World Trade Organization Ministerial Conference of 2005

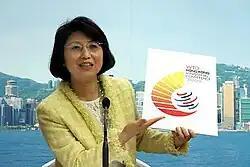
Conference Co-ordination Office Head Janet Wong unveils the logo for the meeting, which incorporates the WTO's familiar six strokes, surrounding them with golden rays to form an image that looks like the number '6'

The Sixth Ministerial Conference of the World Trade Organization, also known as the WTO Hong Kong Ministerial Conference and abbreviated as MC6, was held at the Hong Kong Convention and Exhibition Centre, Wan Chai, Hong Kong from 13 to 18 December 2005. Representatives from 148 countries were expected to attend the event, as well as over 10,000 protesters led by the Hong Kong People’s Alliance on WTO and made up of largely South Korean farmers. The conference approved a declaration which many participants described as marking "significant progress". However, due to violent protesters, police officers were deployed with batons, riot gas, and other non-lethal weapons. Around 910 people were arrested. Of these, 14 were charged, but none were convicted.